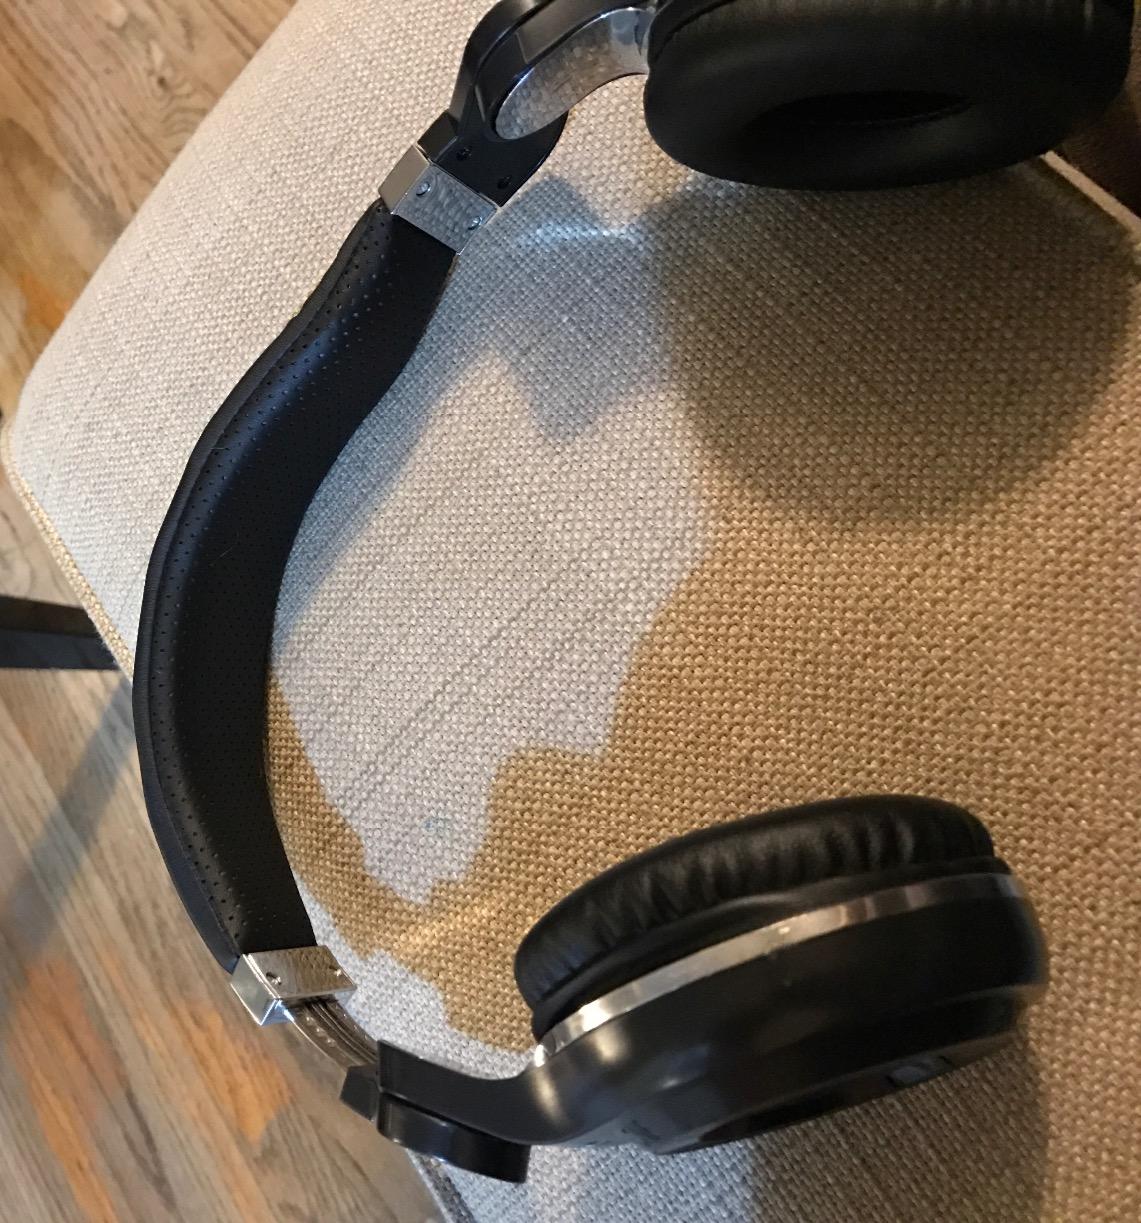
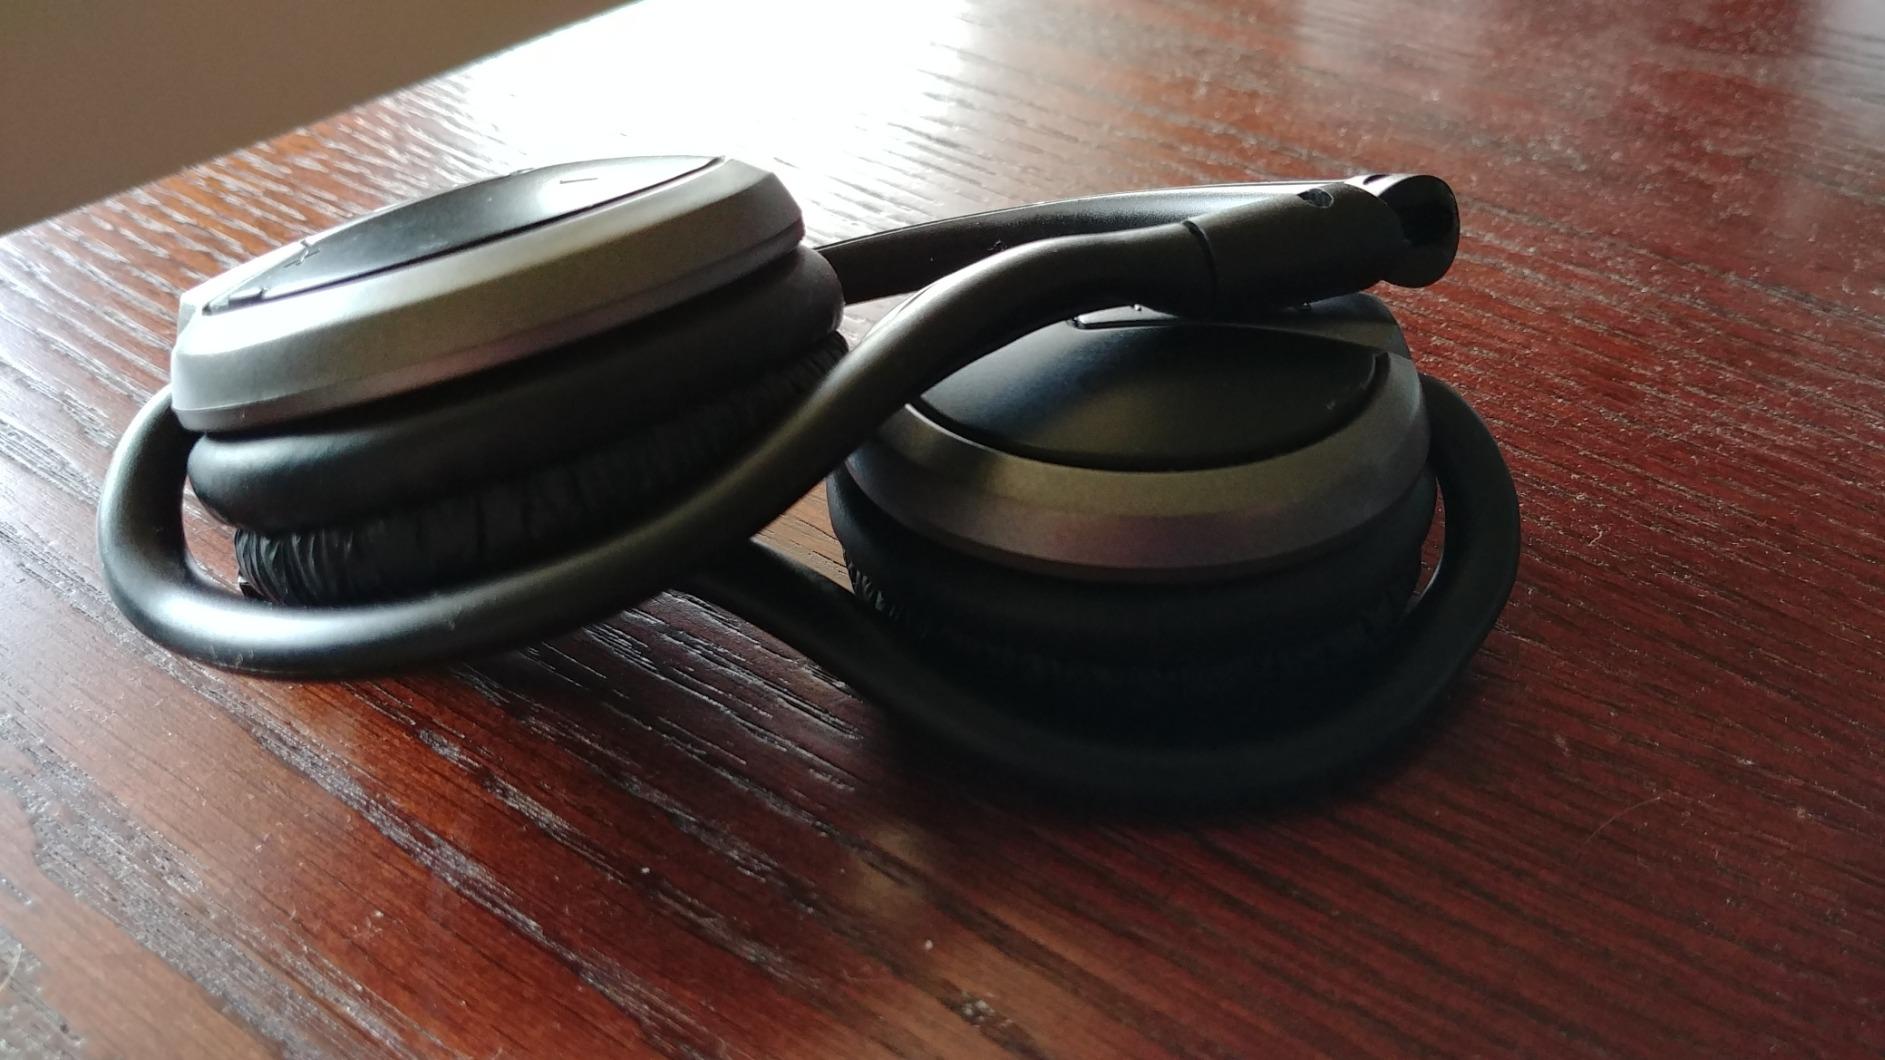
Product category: headphones
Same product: no